Downtown Des Moines

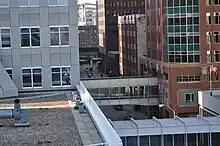
Skywalks span Walnut Street in the Central part of Downtown Des Moines.

Though the center part of downtown is generally characterized by office space, a recent transformation has begun in the center of downtown. Many of the areas high rise buildings are slowly being converted into apartments, creating an urban neighborhood unlike any other in Des Moines. Central Downtown contains a large downtown mall known as the Kaleidoscope at the HUB, though it has struggled in recent years to remain viable and will soon be demolished to be replaced by a high rise apartment building. Central Downtown also uses a unique skywalk system that connects nearly every building in the district on the third floor crossing city streets. Several notable, highly visible buildings are located within the district including 801 Grand and the EMC Insurance Building. Additionally, the Des Moines Performing Arts is located within this district and boasts a nearly 5,000 seat performing arts space.